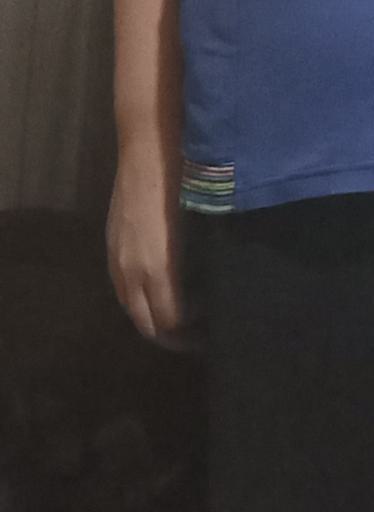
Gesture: no_gesture